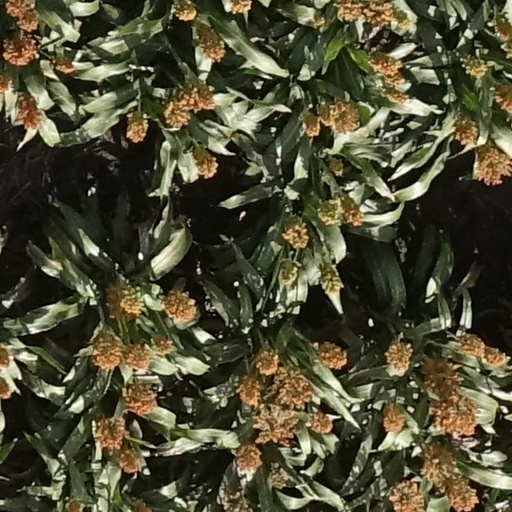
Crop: sorghum